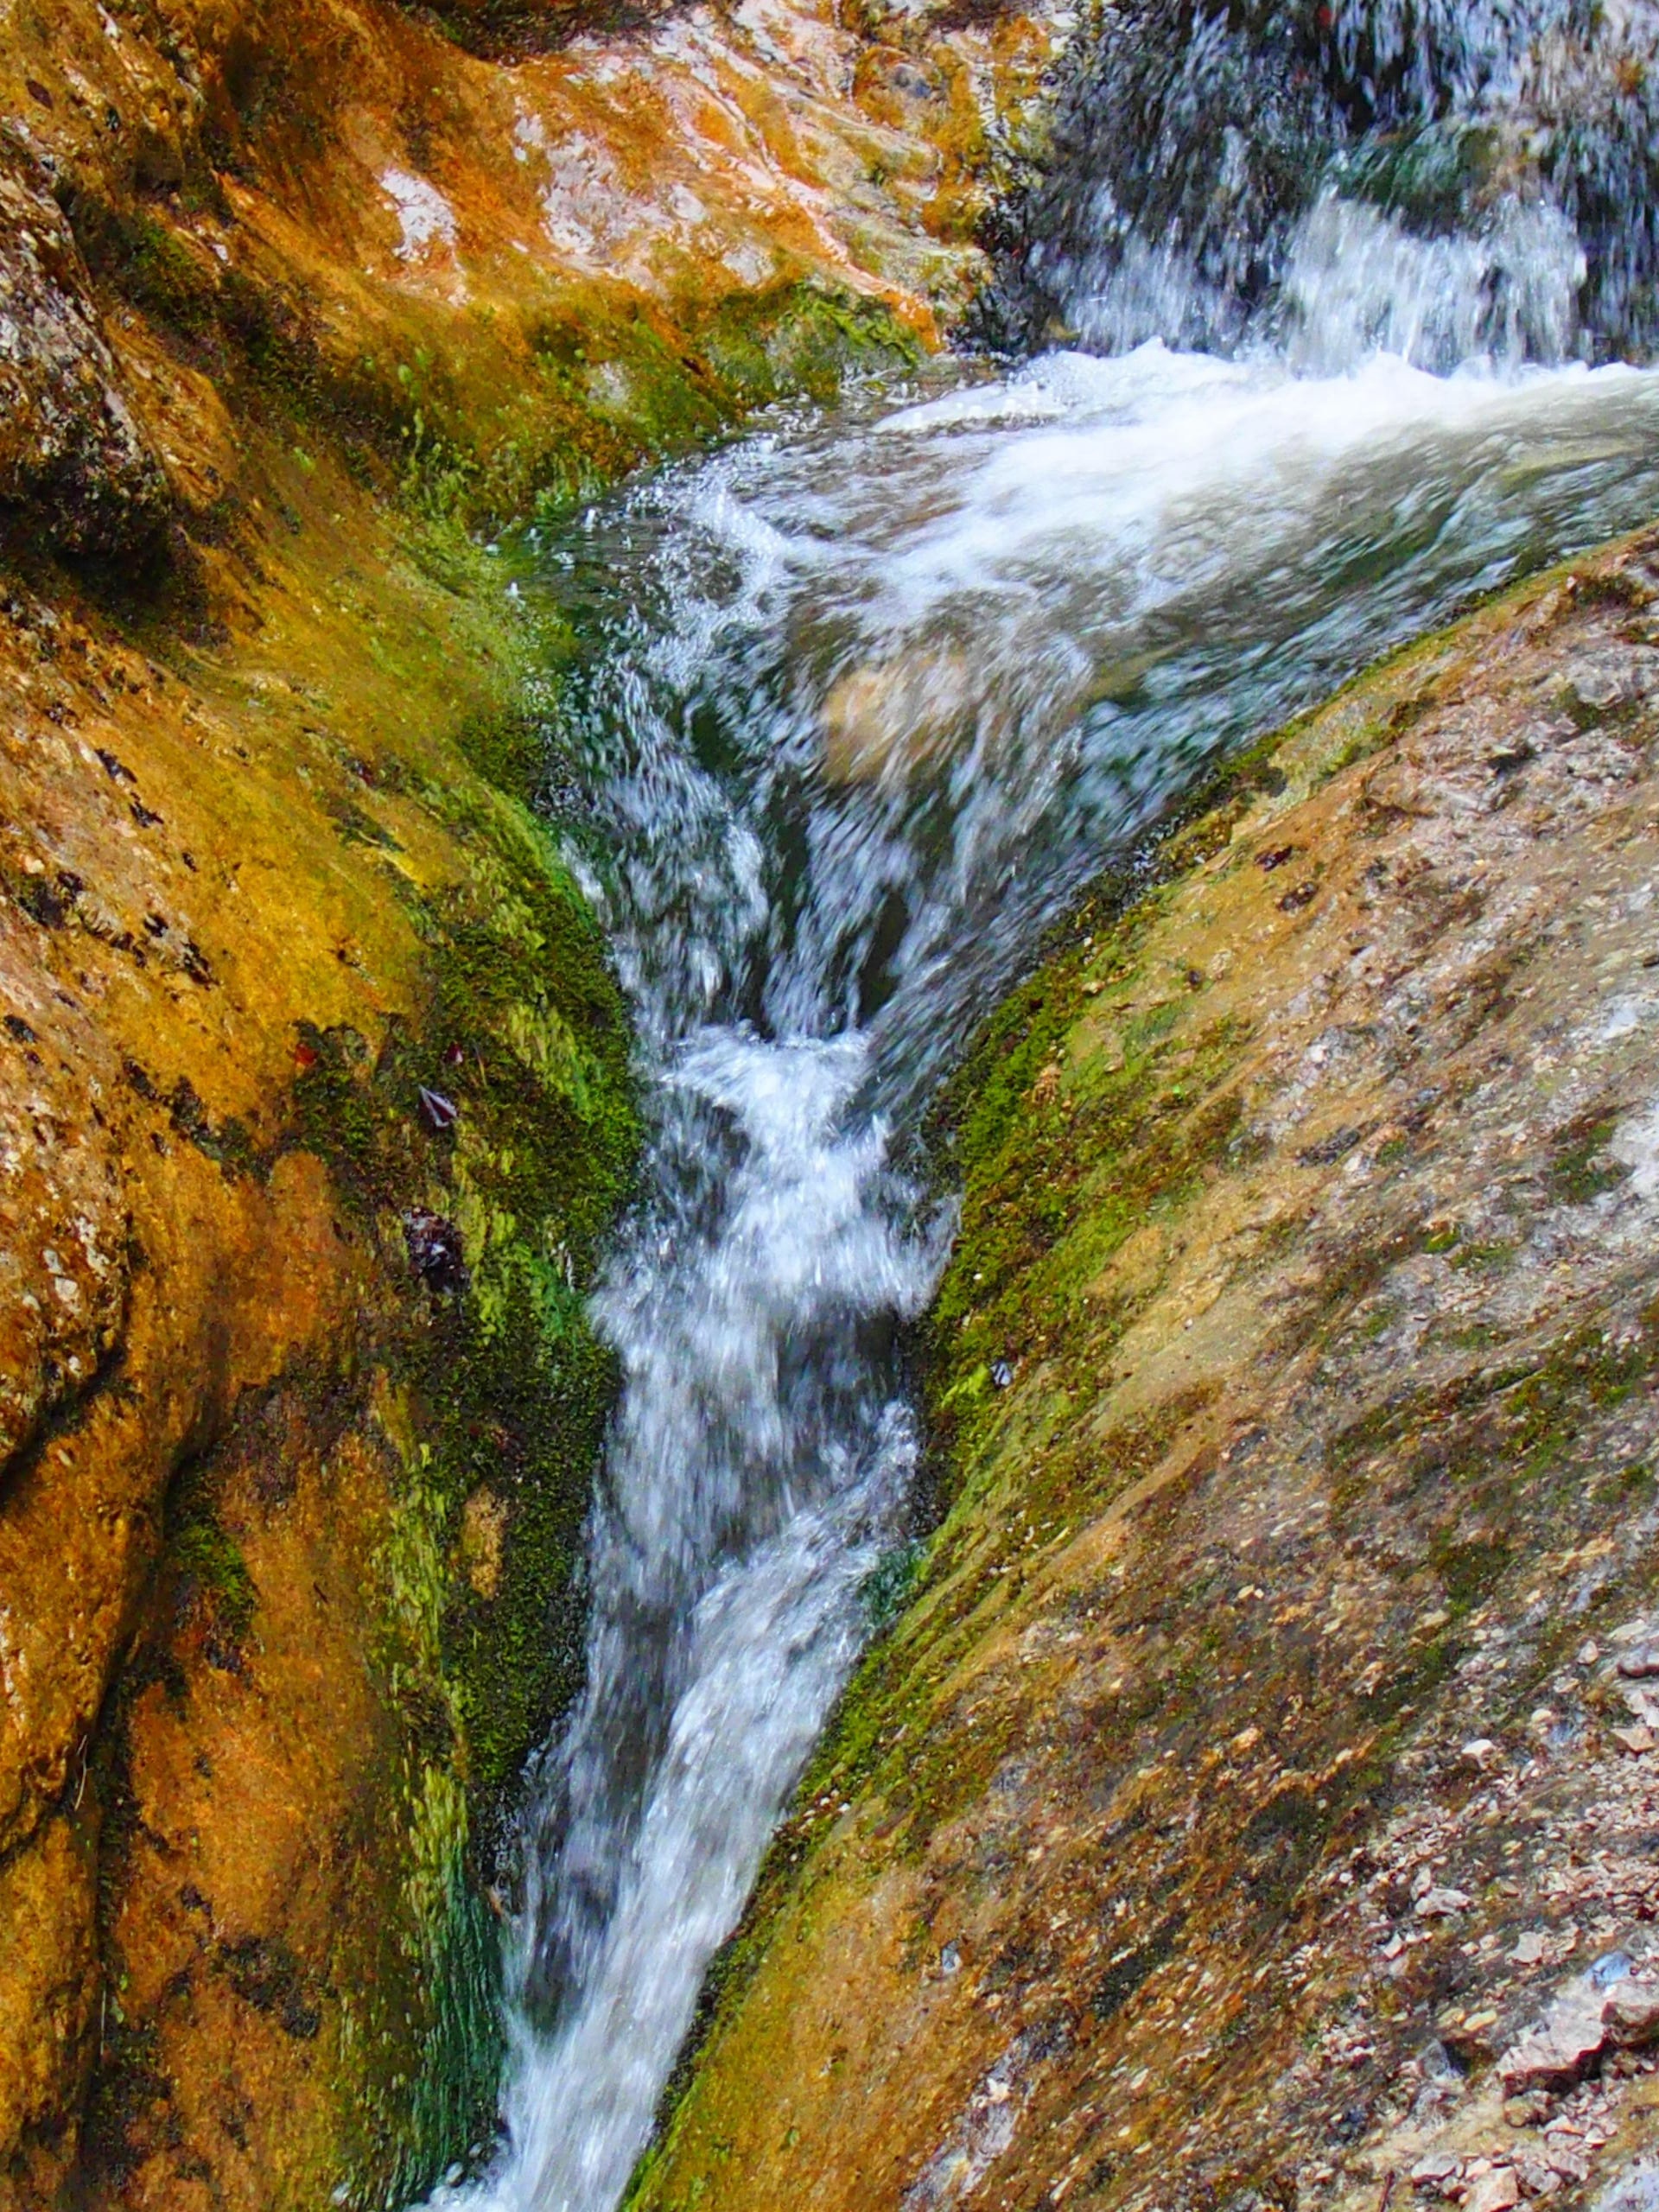
landscape, water, nature, rock, waterfall, wilderness, leaf, river, stream, autumn, rapid, body of water, current, rocks, ravine, wasserfall, reka, water feature, watercourse, running water, tatras, wild water